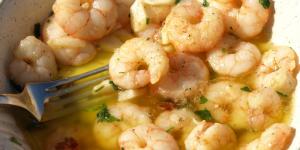
camarones al ajillo facil